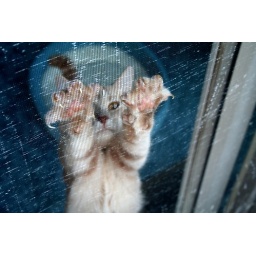
Hobie joins in the screen door fun